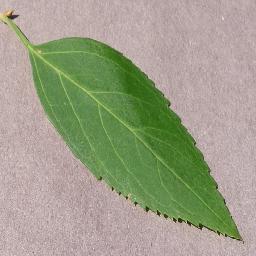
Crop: cherry
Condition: (including_sour)_healthy